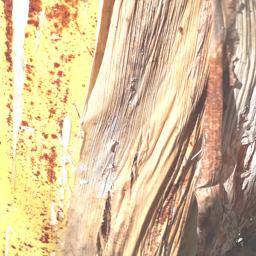
Label: PSEUDOSTEM WEEVIL